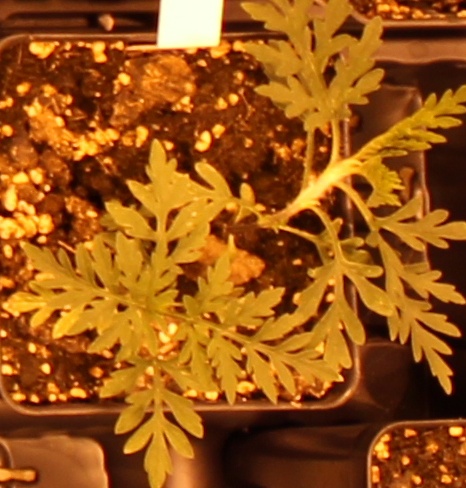
Label: Ragweed